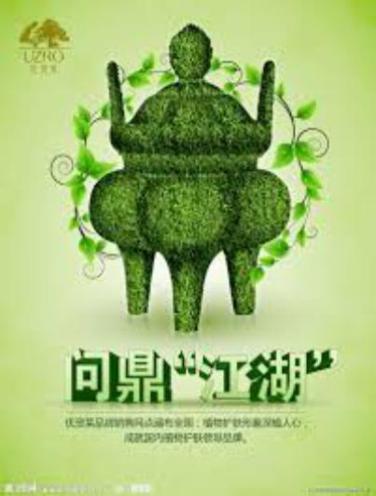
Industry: Necessities